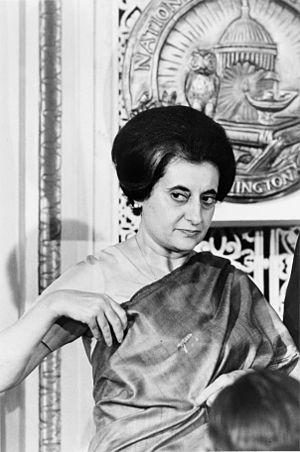
La place des femmes dans l’hindouisme est souvent contestée, et les opinions vont de l'égalité de statut avec les hommes jusqu'à un statut restrictif.
L'histoire de l'Inde est particulièrement riche et se divise en trois grandes ères :
La condition des femmes en Inde a énormément fluctué au gré de l'histoire multimillénaire de ce pays, et de façon diversifiée selon leur groupe religieux d'appartenance. D'une relative égalité avec les hommes aux temps anciens à l'émergence, réforme après réforme, des droits des femmes, l’histoire des femmes indiennes a connu de multiples bouleversements. Dans l’Inde d'aujourd'hui, les femmes occupent des postes importants, et même ceux de présidente du pays, de Première ministre, de présidente du Parlement de l'Inde et chef de l'opposition. En 2011, la présidente de l’Inde, la présidente du Parlement ou encore la chef de l'opposition au Lok Sabha sont toutes des femmes.
Indira Priyadarshini Gandhi, née Nehru, le 19 novembre 1917 et morte le 31 octobre 1984, est une femme d'État indienne, Première ministre de 1966 à 1977 puis de 1980 à sa mort en 1984.
L’histoire des femmes est une branche de l'histoire consacrée à l'étude des femmes en tant que groupe social, apparue dans les années 1970 et étroitement liée aux luttes féministes. De nombreux auteurs constatent en effet l'absence d'« historicité » des études sur les femmes. Ce qu'ils analysent comme un processus de déshistoricisation est un phénomène qui tente de nier tout processus historique influençant la condition féminine et qui s'appuie pour cela sur des invariants réels et historiques. L'histoire des femmes devrait donc s'appuyer sur ce que Pierre Bourdieu appelle une « reconstitution de l'histoire du travail historique de déshistoricisation ». L'historiographie de l’histoire des femmes est, quant à elle, l’étude de la place de la femme dans l'Histoire. Les femmes y sont étudiées dans leur rapports aux hommes, à la famille, à la société, etc. ainsi que l’évolution de ces rapports.
L'état d'urgence du 25 juin 1975 au 21 mars 1977 est la période de 21 mois pendant laquelle le président Fakhruddin Ali Ahmed, sur la recommandation de la Première ministre Indira Gandhi, a mis en application l'article 352 de la Constitution et proclamé l'état d'urgence en Inde, suspendant ainsi les libertés publiques et les élections. Il s'agit de la période la plus controversée de l'histoire récente de l'Inde.
L’exercice du pouvoir politique par les femmes a trait à la façon dont les femmes ont eu à exercer le pouvoir, en particulier depuis le XXᵉ siècle, où leur émancipation politique s’est peu à peu ancrée dans la loi. Toutefois, certaines ont eu, en tant que monarques ou de spécificités propres à chaque civilisation, à exercer le pouvoir politique dans de nombreux pays depuis plusieurs millénaires, bien que cela soit souvent resté au stade d’exceptions.